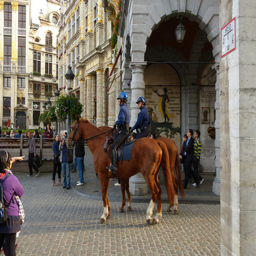
Two police men on horses ride through a town square.
Two police officers ride horses in a downtown area.
Some police officers on horses in the street.
A couple of men in police uniforms sitting on horses.
a couple of police officers ride on horses